Michael McCullough (entrepreneur)

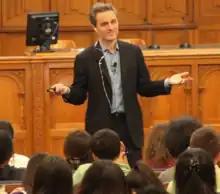
McCullough speaking at Yale

Michael McCullough is an American investor in healthcare and life science companies, social entrepreneur, and emergency room doctor. He was a Rhodes Scholar. He lives in Palo Alto, California.